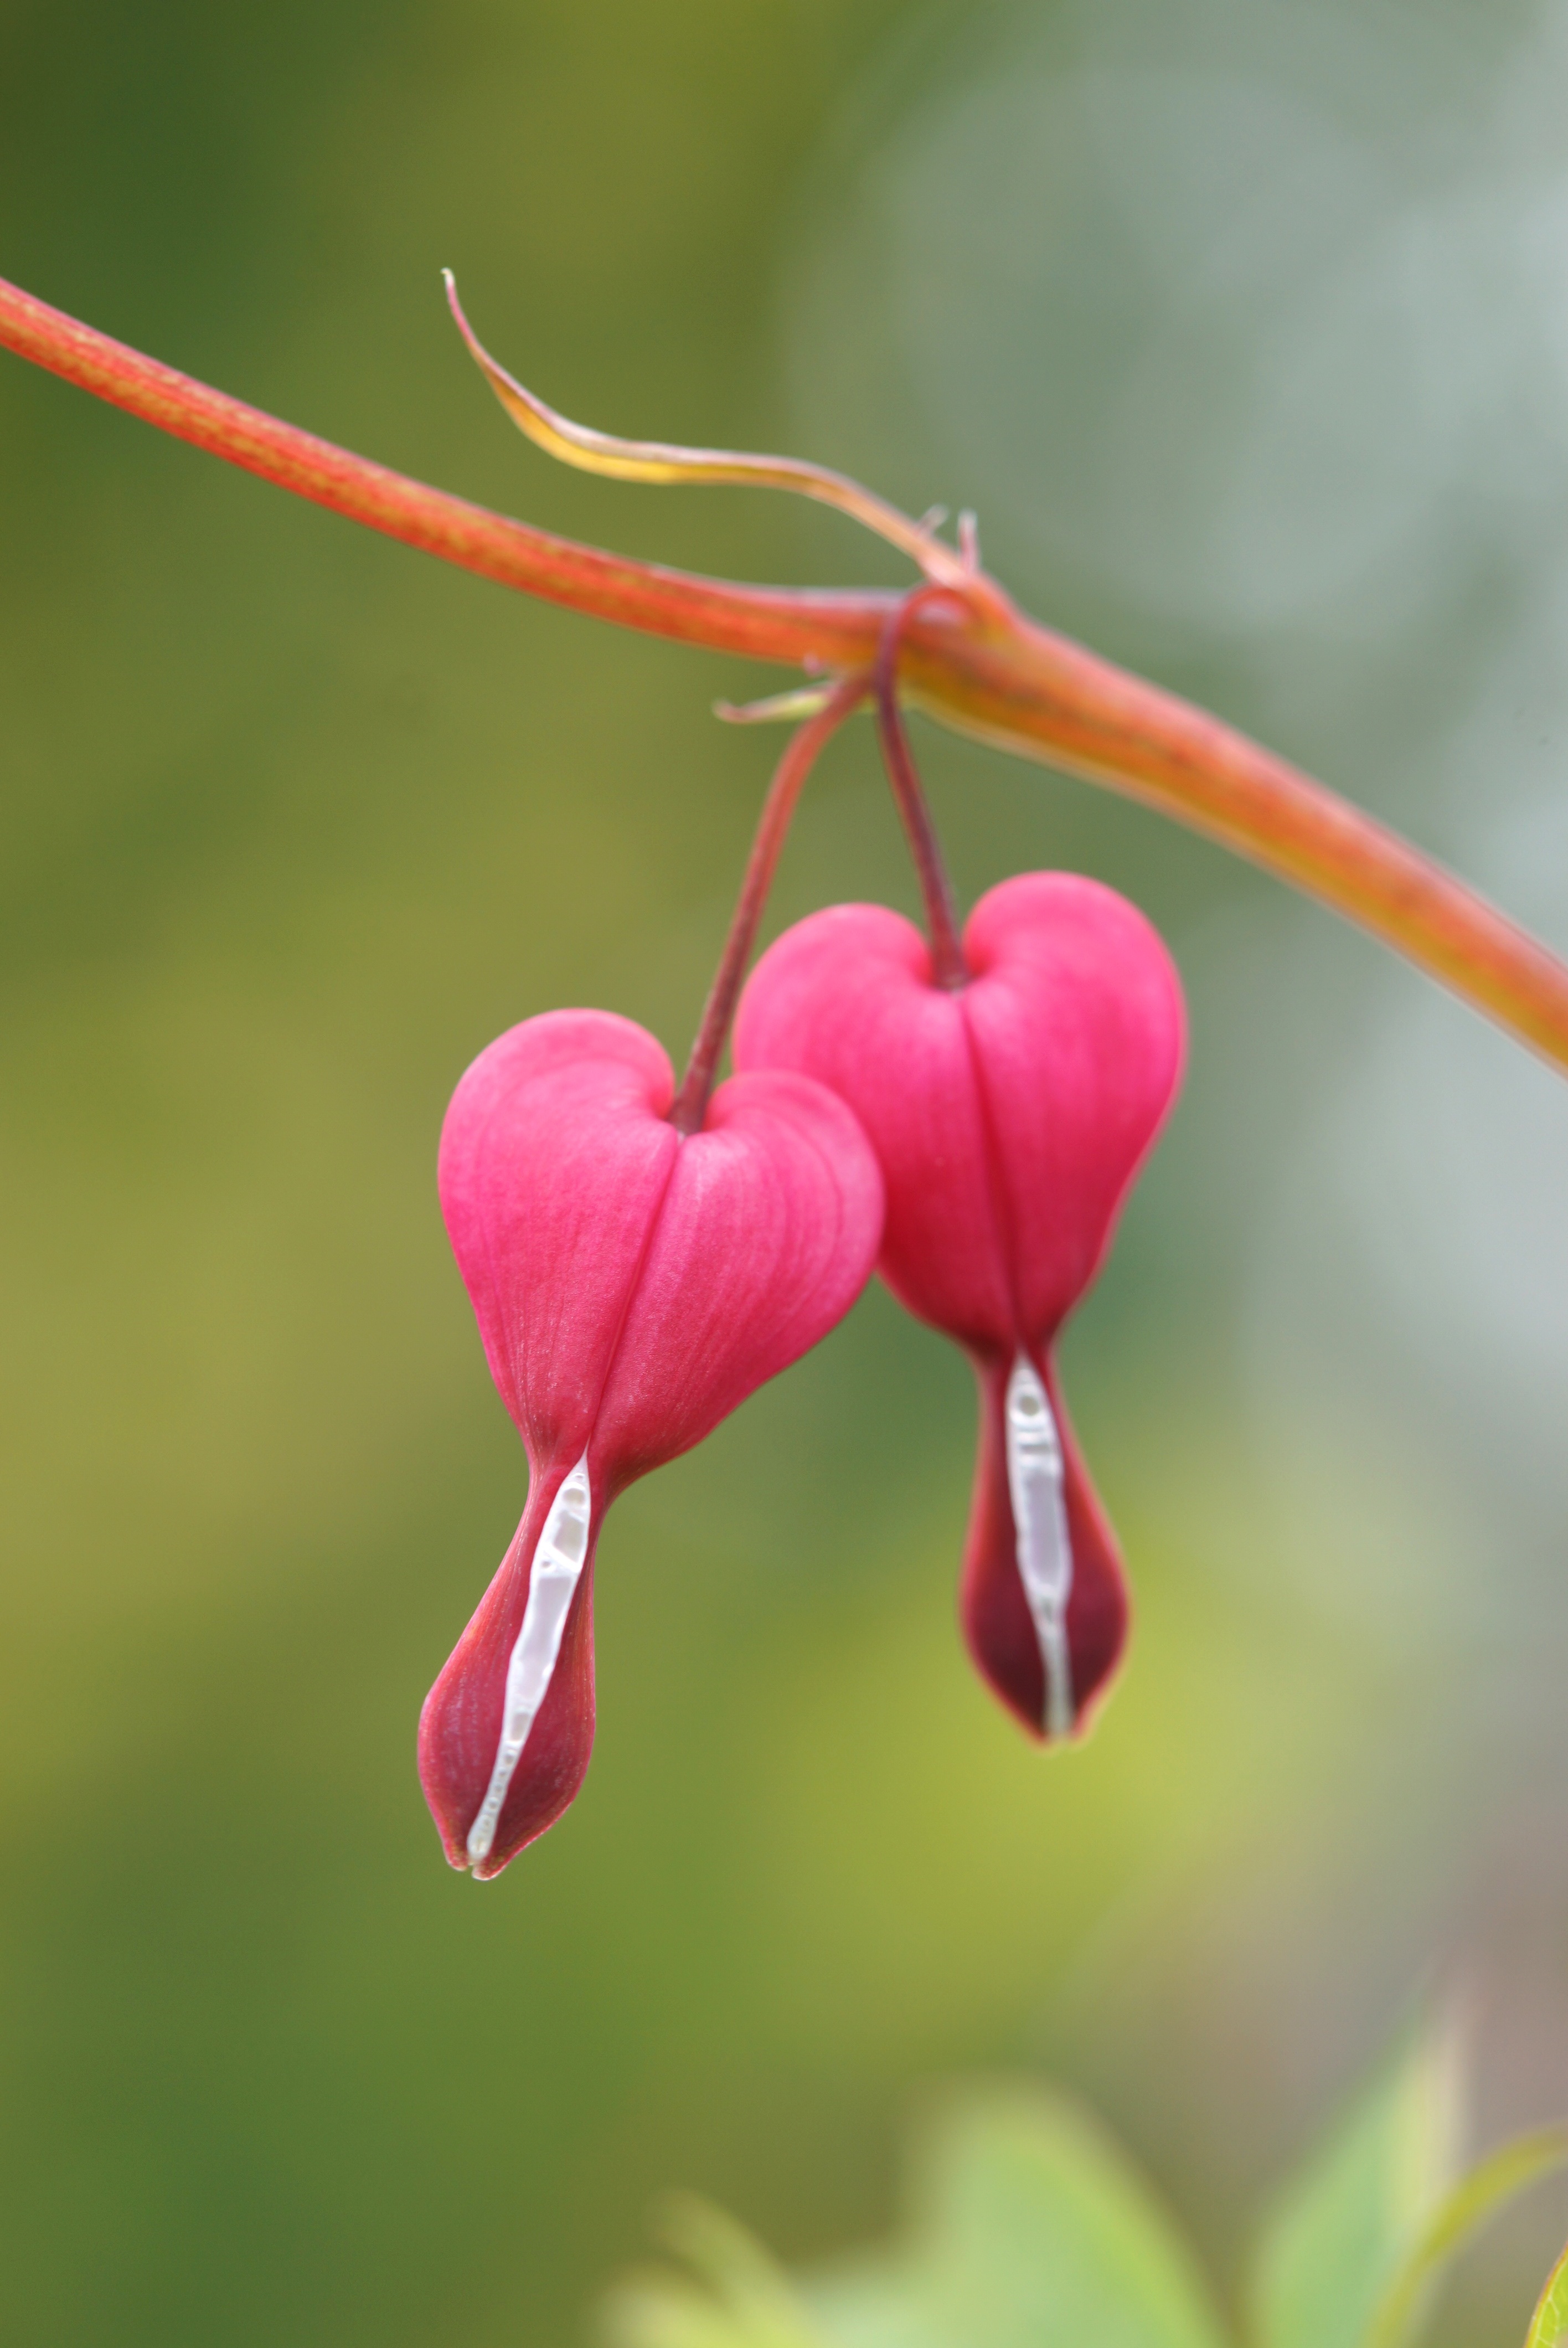
nature, branch, blossom, plant, leaf, flower, petal, bloom, love, heart, red, botany, hanging, colorful, garden, pink, close, flora, wildflower, close up, shrub, bud, macro photography, ornamental plant, flowering plant, natural pink, bleeding heart, watery heart, herzerlstock, heart flower, plant stem, land plant